History of Stoke City F.C.

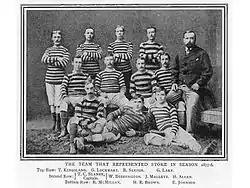
The Stoke squad of 1877–78

In 1878, the club merged with Stoke Victoria Athletic Club and became known as Stoke Football Club. They moved from Sweetings Field to the Athletic Club ground, which soon became known as the Victoria Ground. It was around this time that the club adopted their red and white striped kit. Stoke entered the newly formed Birmingham Association Cup in 1881, although they were beaten 8–0 by Aston Villa in the first round. In the 1882–1883 season, Stoke reached the final of the Staffordshire Senior Cup but were beaten 3–2 by West Bromwich Albion. The club decided to enter the FA Cup for the first time in the 1883–84 season; the competition itself had been founded 12 years earlier. The threat of a rival football association, the British FA, forced the Football Association to legalise professionalism in 1885; Stoke subsequently turned professional in August of that year. The club were defeated again in the FA Cup in 1885–86 after a replay defeat to Crewe Alexandra. The club's first victory in the competition came in the 1886–87 season with a 10–0 win over Caernarfon Wanderers at the Victoria Ground.